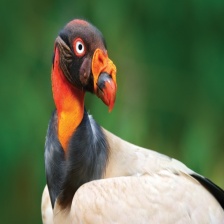
Species: KING VULTURE
Scientific name: SARCORAMPHUS PAPA
ImageNet parent category: vulture